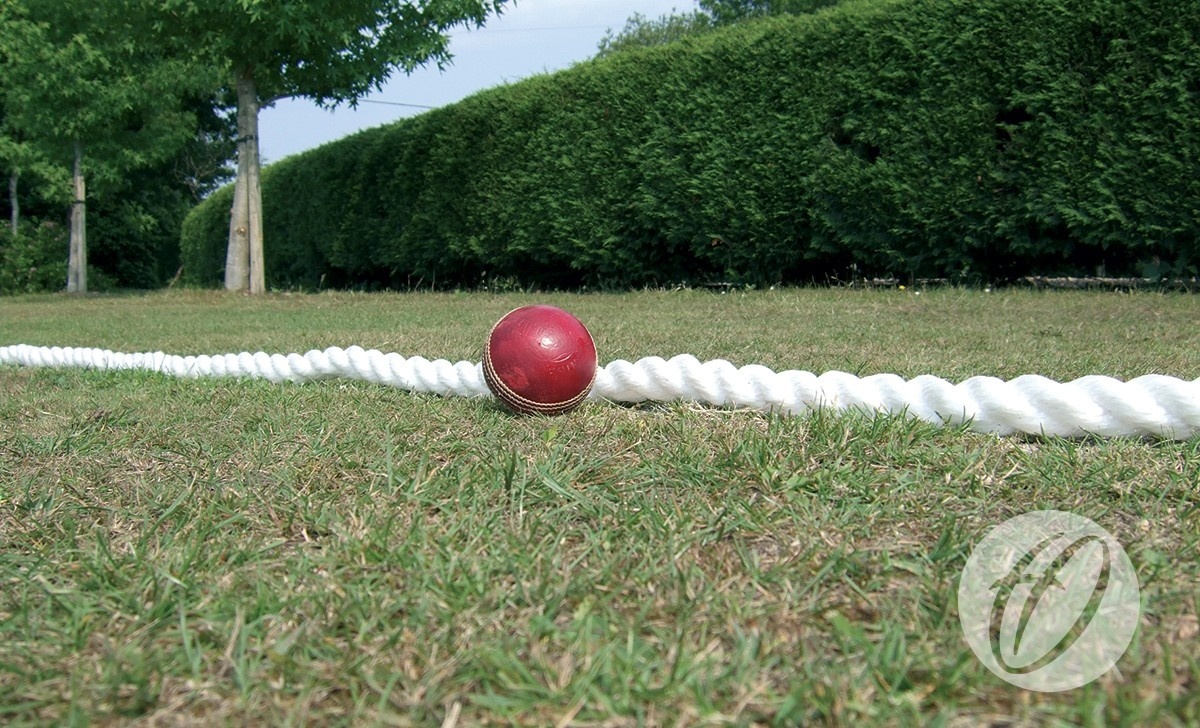
Harrod Sport Boundary Rope - 24mm Thick
Features: Harrod Sport boundary rope, white polypropylene, supplied in 220m long coils with sealed ends. Specification: 24mm thick. Please Note : All recommended nets and extras must be purchased separately (unless stated as included with product)
Brand: Harrod
Category: Sporting Goods > Athletics > Cricket > Cricket Training Aids > Cricket Boundary Ropes